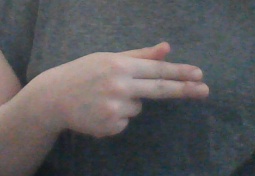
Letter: ghain